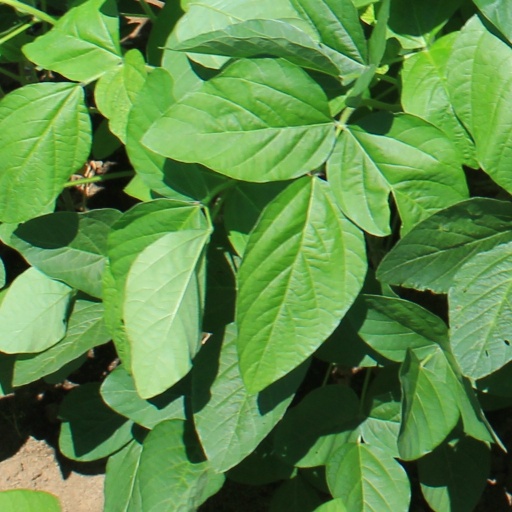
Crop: soybean